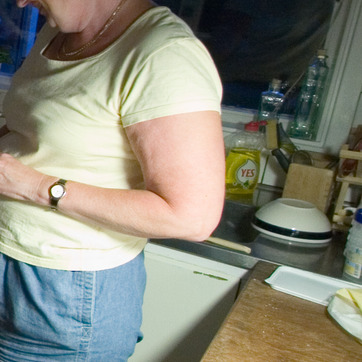
Material: skin